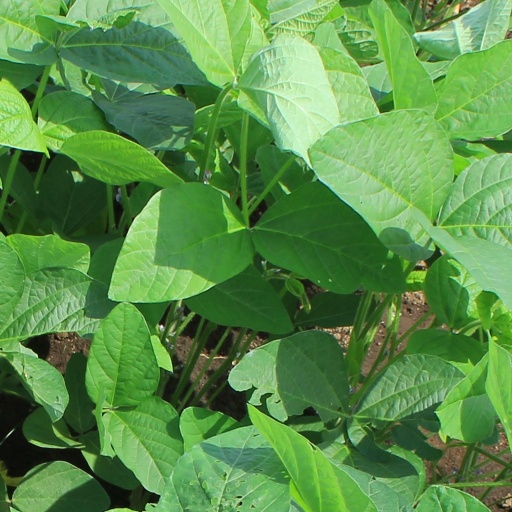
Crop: soybean